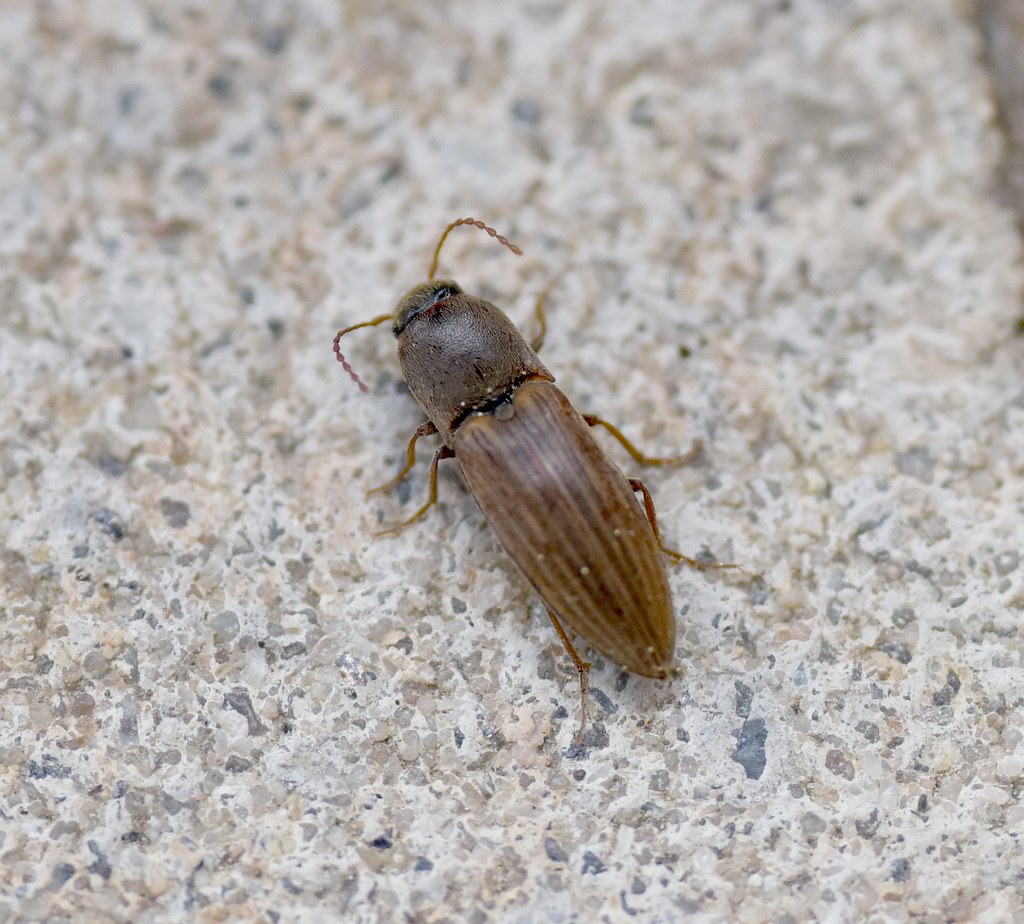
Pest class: clickbeetles_wireworms